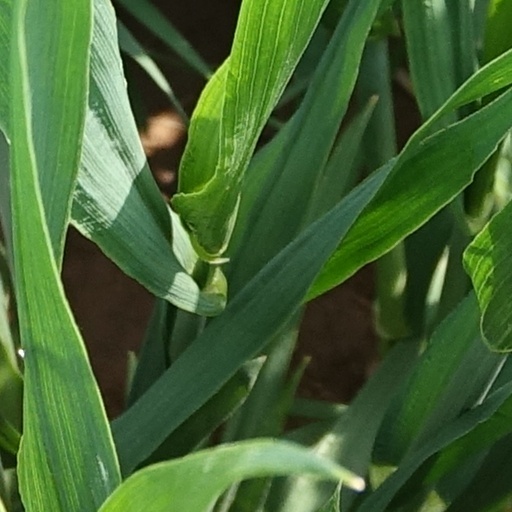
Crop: wheat